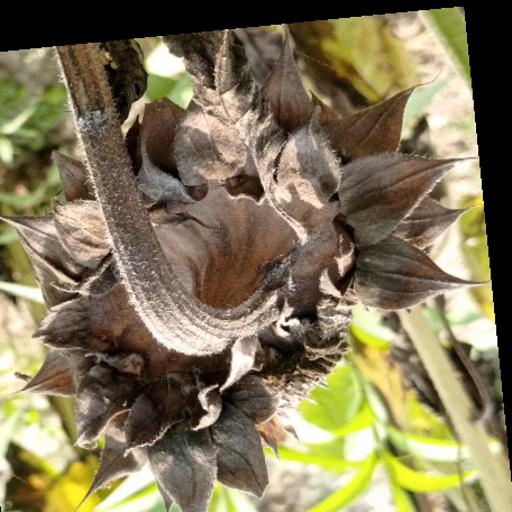
Label: Gray_mold